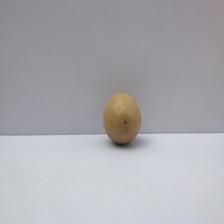
Size: Small